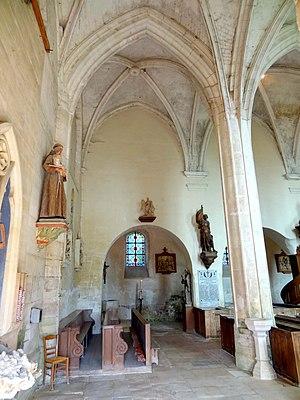
Intérieur de l'église - voir titre.
L'église Saint-Martin est une église catholique paroissiale située à Montjavoult, dans le département de l'Oise, en France. Bâtie sur le sommet d'une butte, à 207 m d'altitude, elle marque le paysage à plusieurs kilomètres à la ronde, et représente l'un des principaux monuments de l'ancien canton de Chaumont-en-Vexin. Son grand portail Renaissance, bâti vers 1565 par Jean Grappin, de Gisors, constitue son élément le plus remarquable. À l'instar du volumineux clocher de la même époque qui le jouxte à l'ouest, il serait digne d'une grande église de ville. À l'intérieur, le collatéral sud voûté à la même hauteur que le vaisseau central, forme avec la nef un vaste volume unifié de proportions élancées, inattendu dans un village aujourd'hui sans importance. Son style flamboyant tardif intègre quelques éléments Renaissance. Le reste de l'église est beaucoup plus modeste, et a été édifié majoritairement entre la fin du XVᵉ siècle et le premier quart du XVIᵉ siècle dans le style gothique flamboyant, en reprenant en partie des structures plus anciennes, notamment la base d'un clocher central du XIIᵉ siècle.